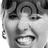
Emotion: sad